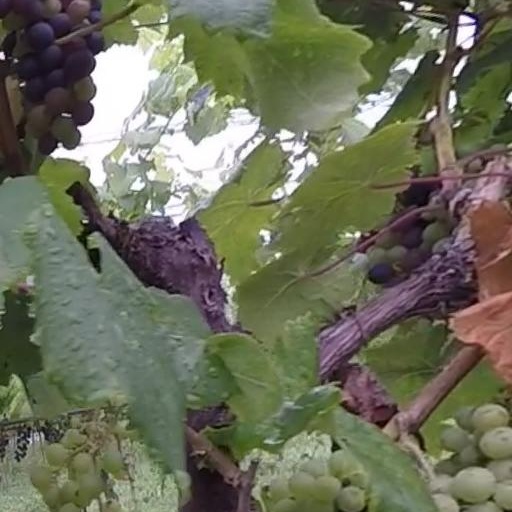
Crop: grape